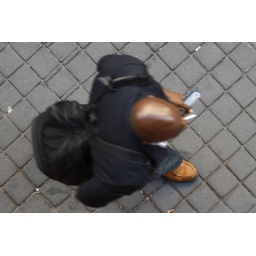
Parisians from above 1.Photographed from J &amp;amp; Eddie's first floor dining room in Belleville.